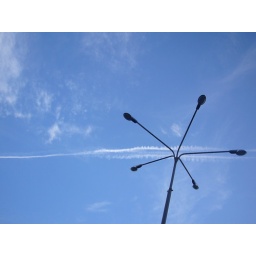
I saw it when I was sitting on the stairs in front of the POst office and listening to Nina Simone...